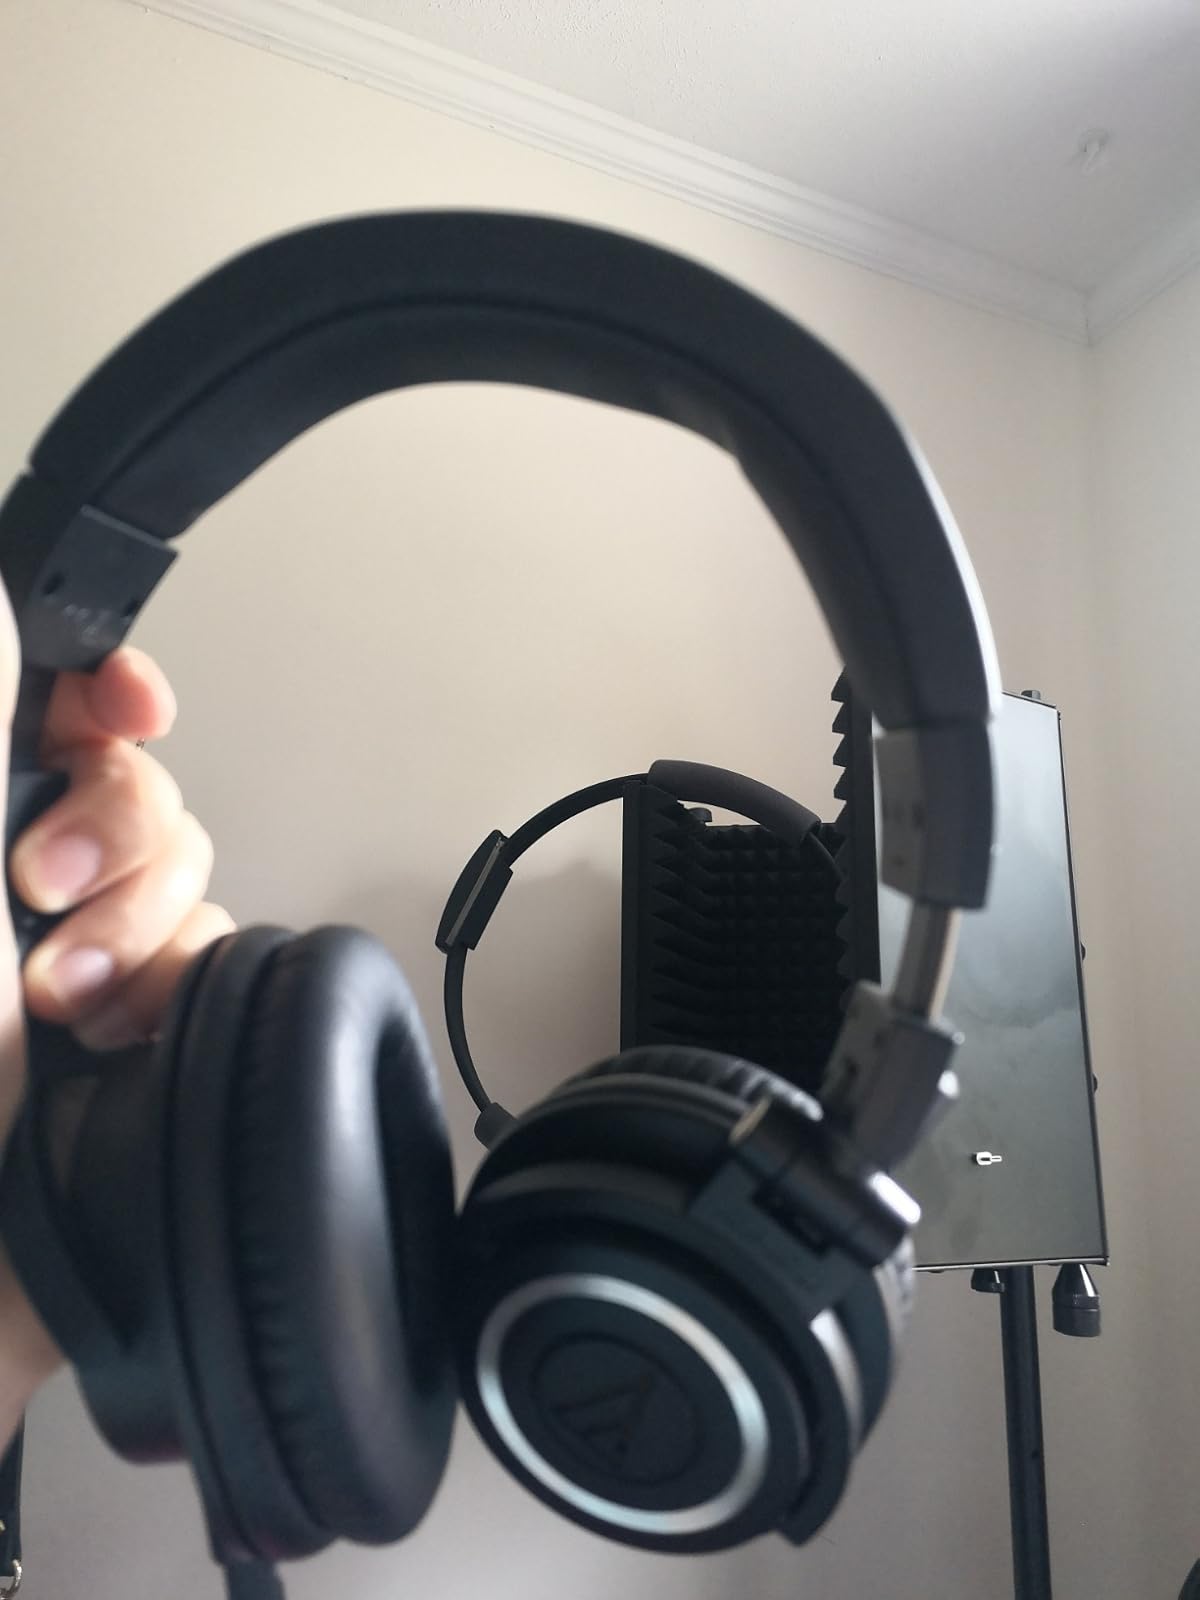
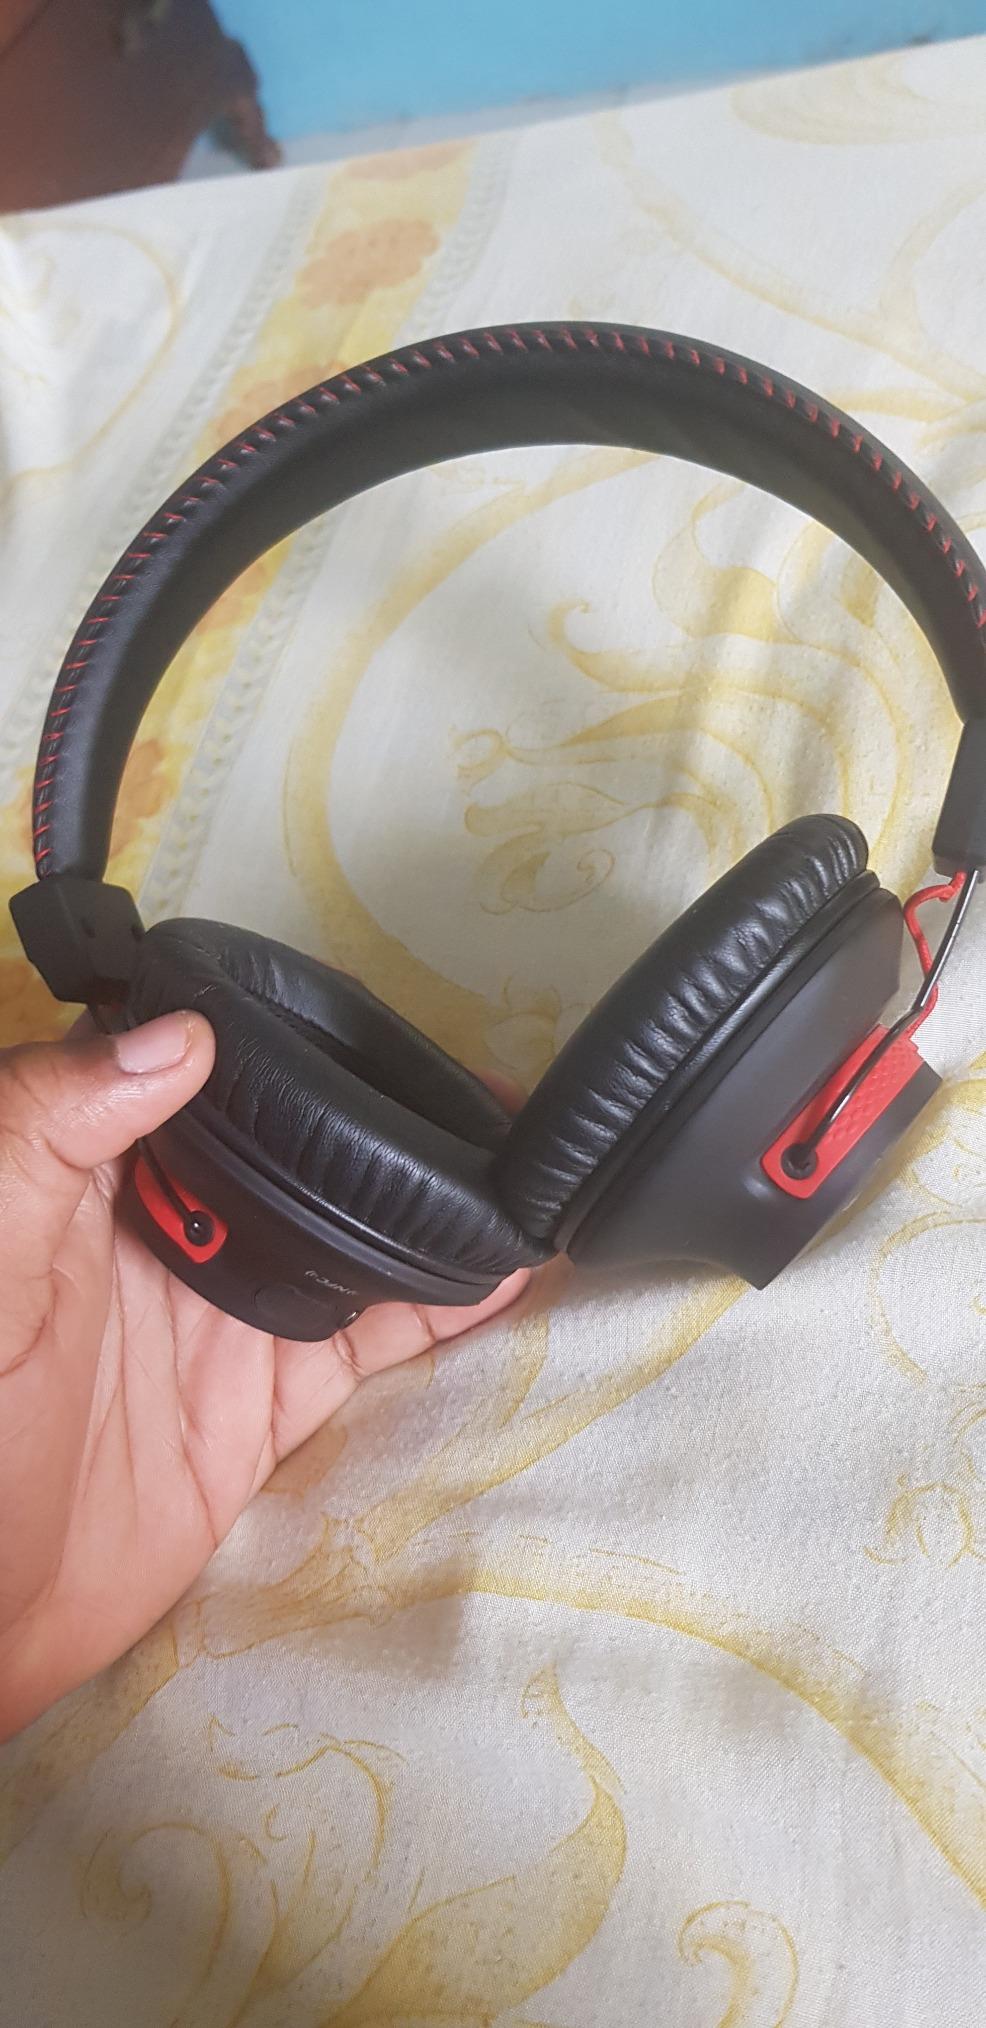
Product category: headphones
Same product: no